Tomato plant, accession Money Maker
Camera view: bottom (45 deg); turntable rotation: 90 degrees
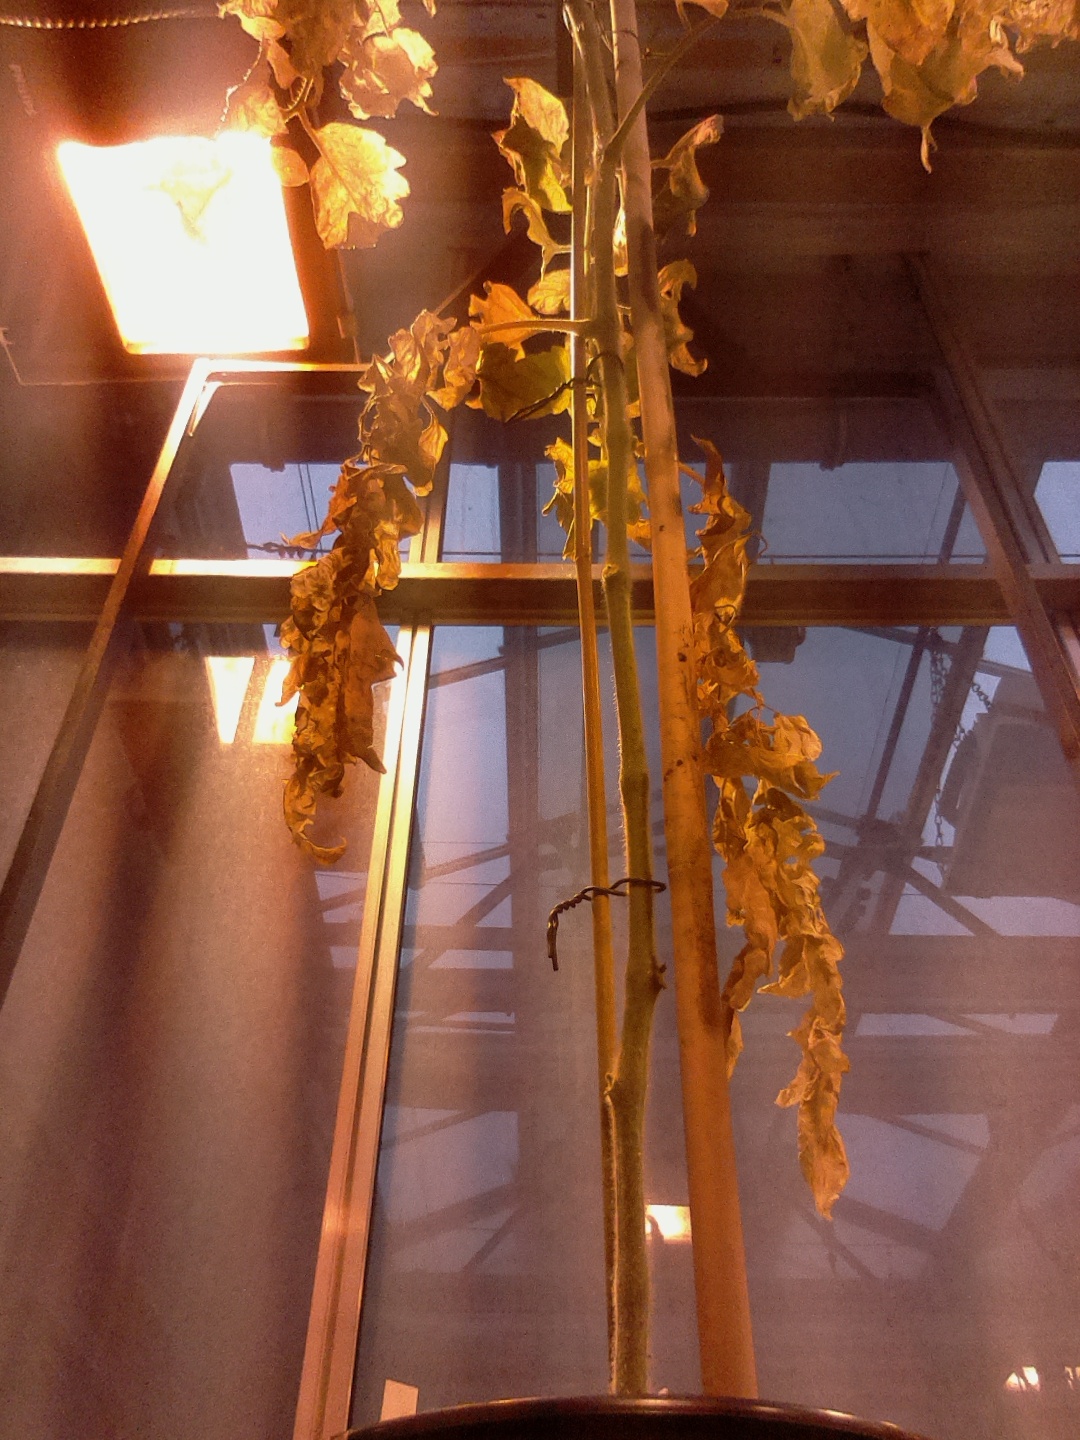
BBCH growth stage 88: 80%-90% of fruits show typical fully ripe color